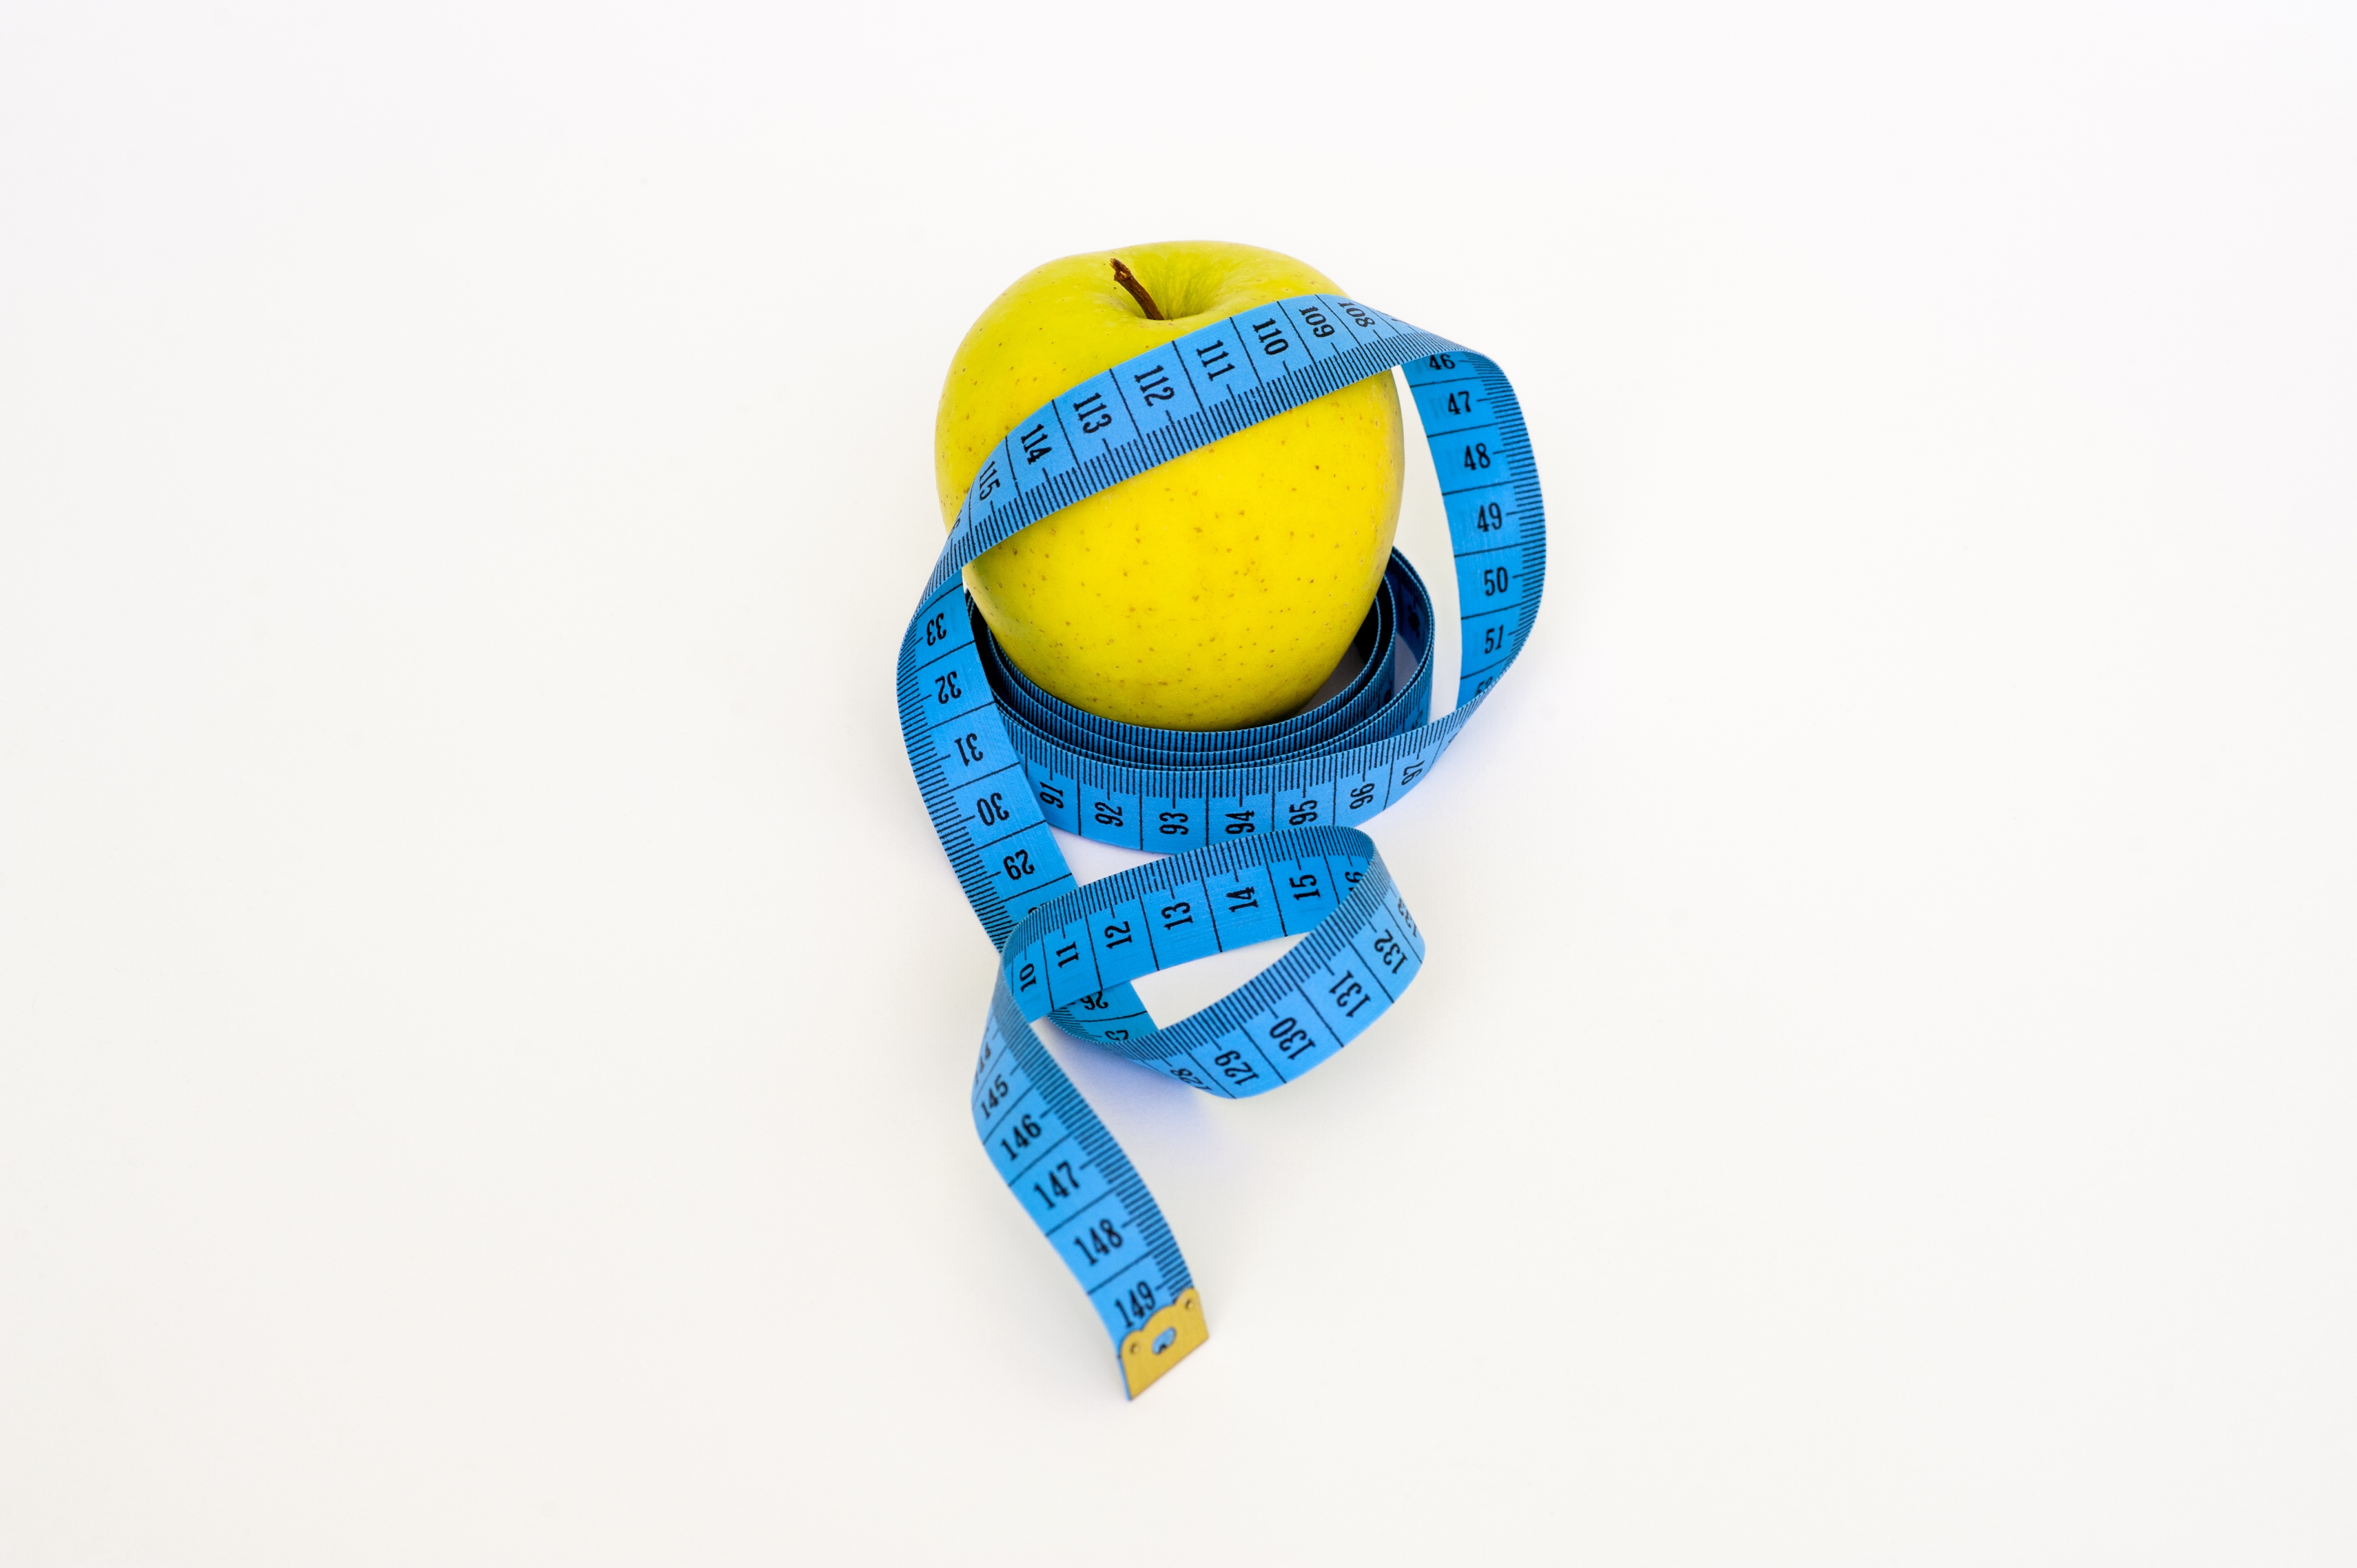
hand, apple, girl, white, fruit, isolated, food, natural, care, blue, yellow, lifestyle, healthy, health, fitness, gym, energy, product, eating, ball, tape, body, loss, diet